Hong Kong Pegasus FC

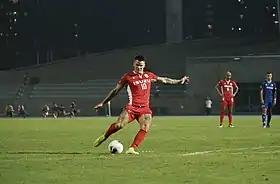
Travis Major scored 28 league goals for the club

Pegasus's home colours are a red shirt with white shorts. Their away colours are a white shirt with black shorts. The current kits are designed by adidas. The team historically has played with an all yellow kit as their home colours, but after their name change to Hong Kong Pegasus, the club owners decided to make a change. It proved to be a largely unpopular decision with the club's fans.